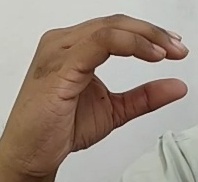
ASL sign: C